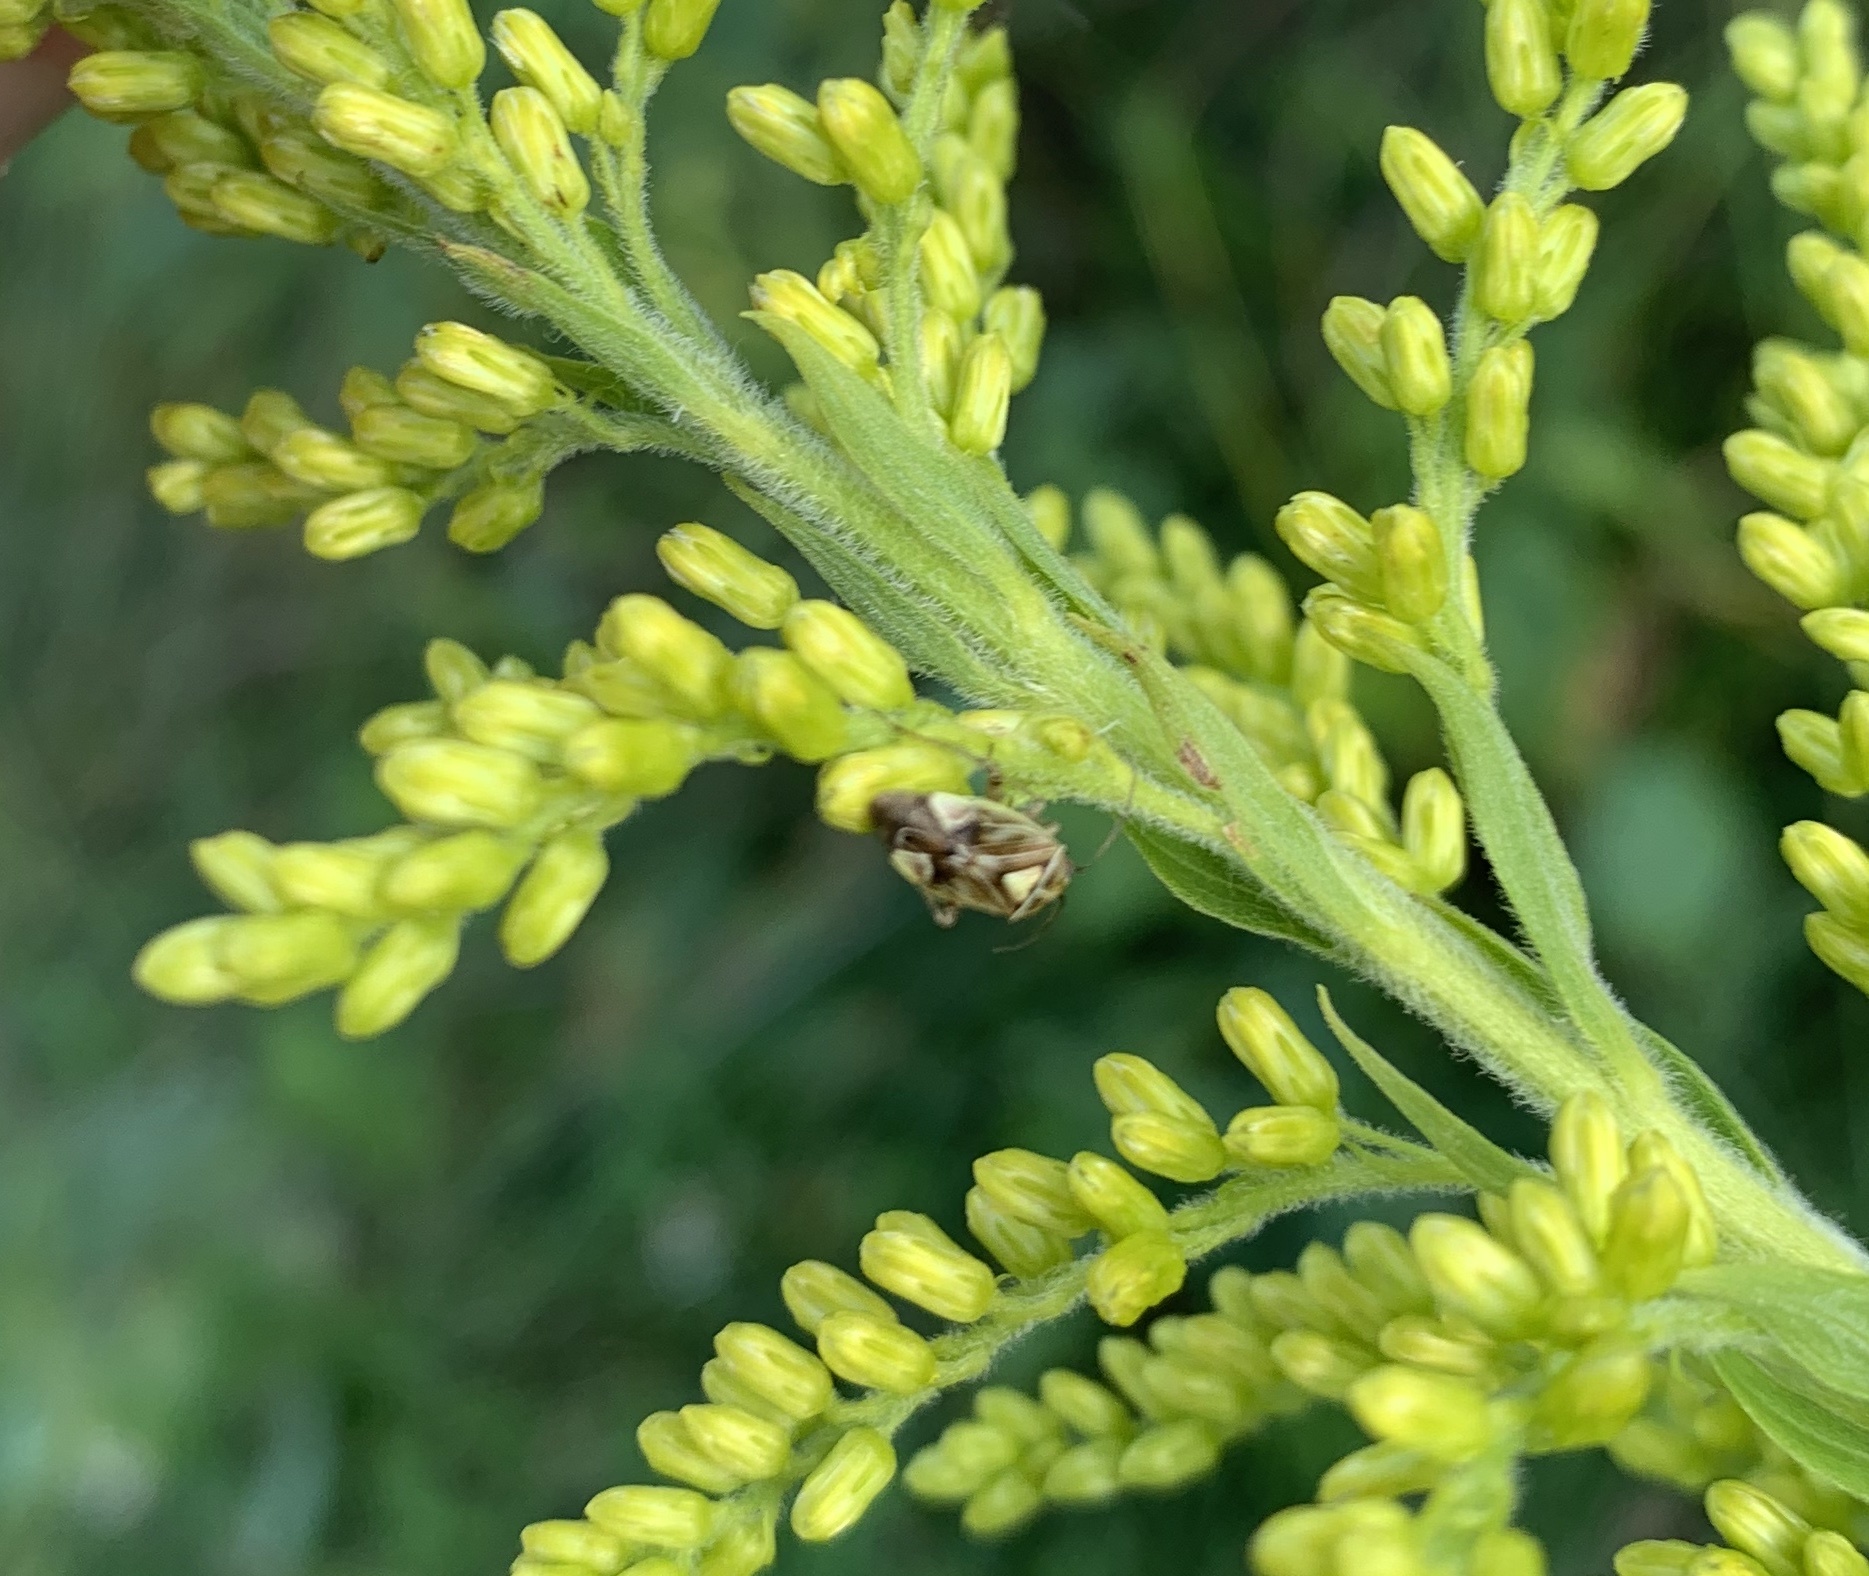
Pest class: lygus_bug